Osterhout Log Cabin

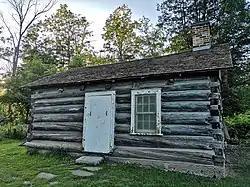
Osterhout Log Cabin

The Osterhout Log Cabin is a log cabin located within Guild Park and Gardens, Guildwood, Scarborough, Toronto, Ontario, Canada. Situated along the Scarborough Bluffs, the cabin is one of the oldest remaining buildings in Scarborough, Toronto.